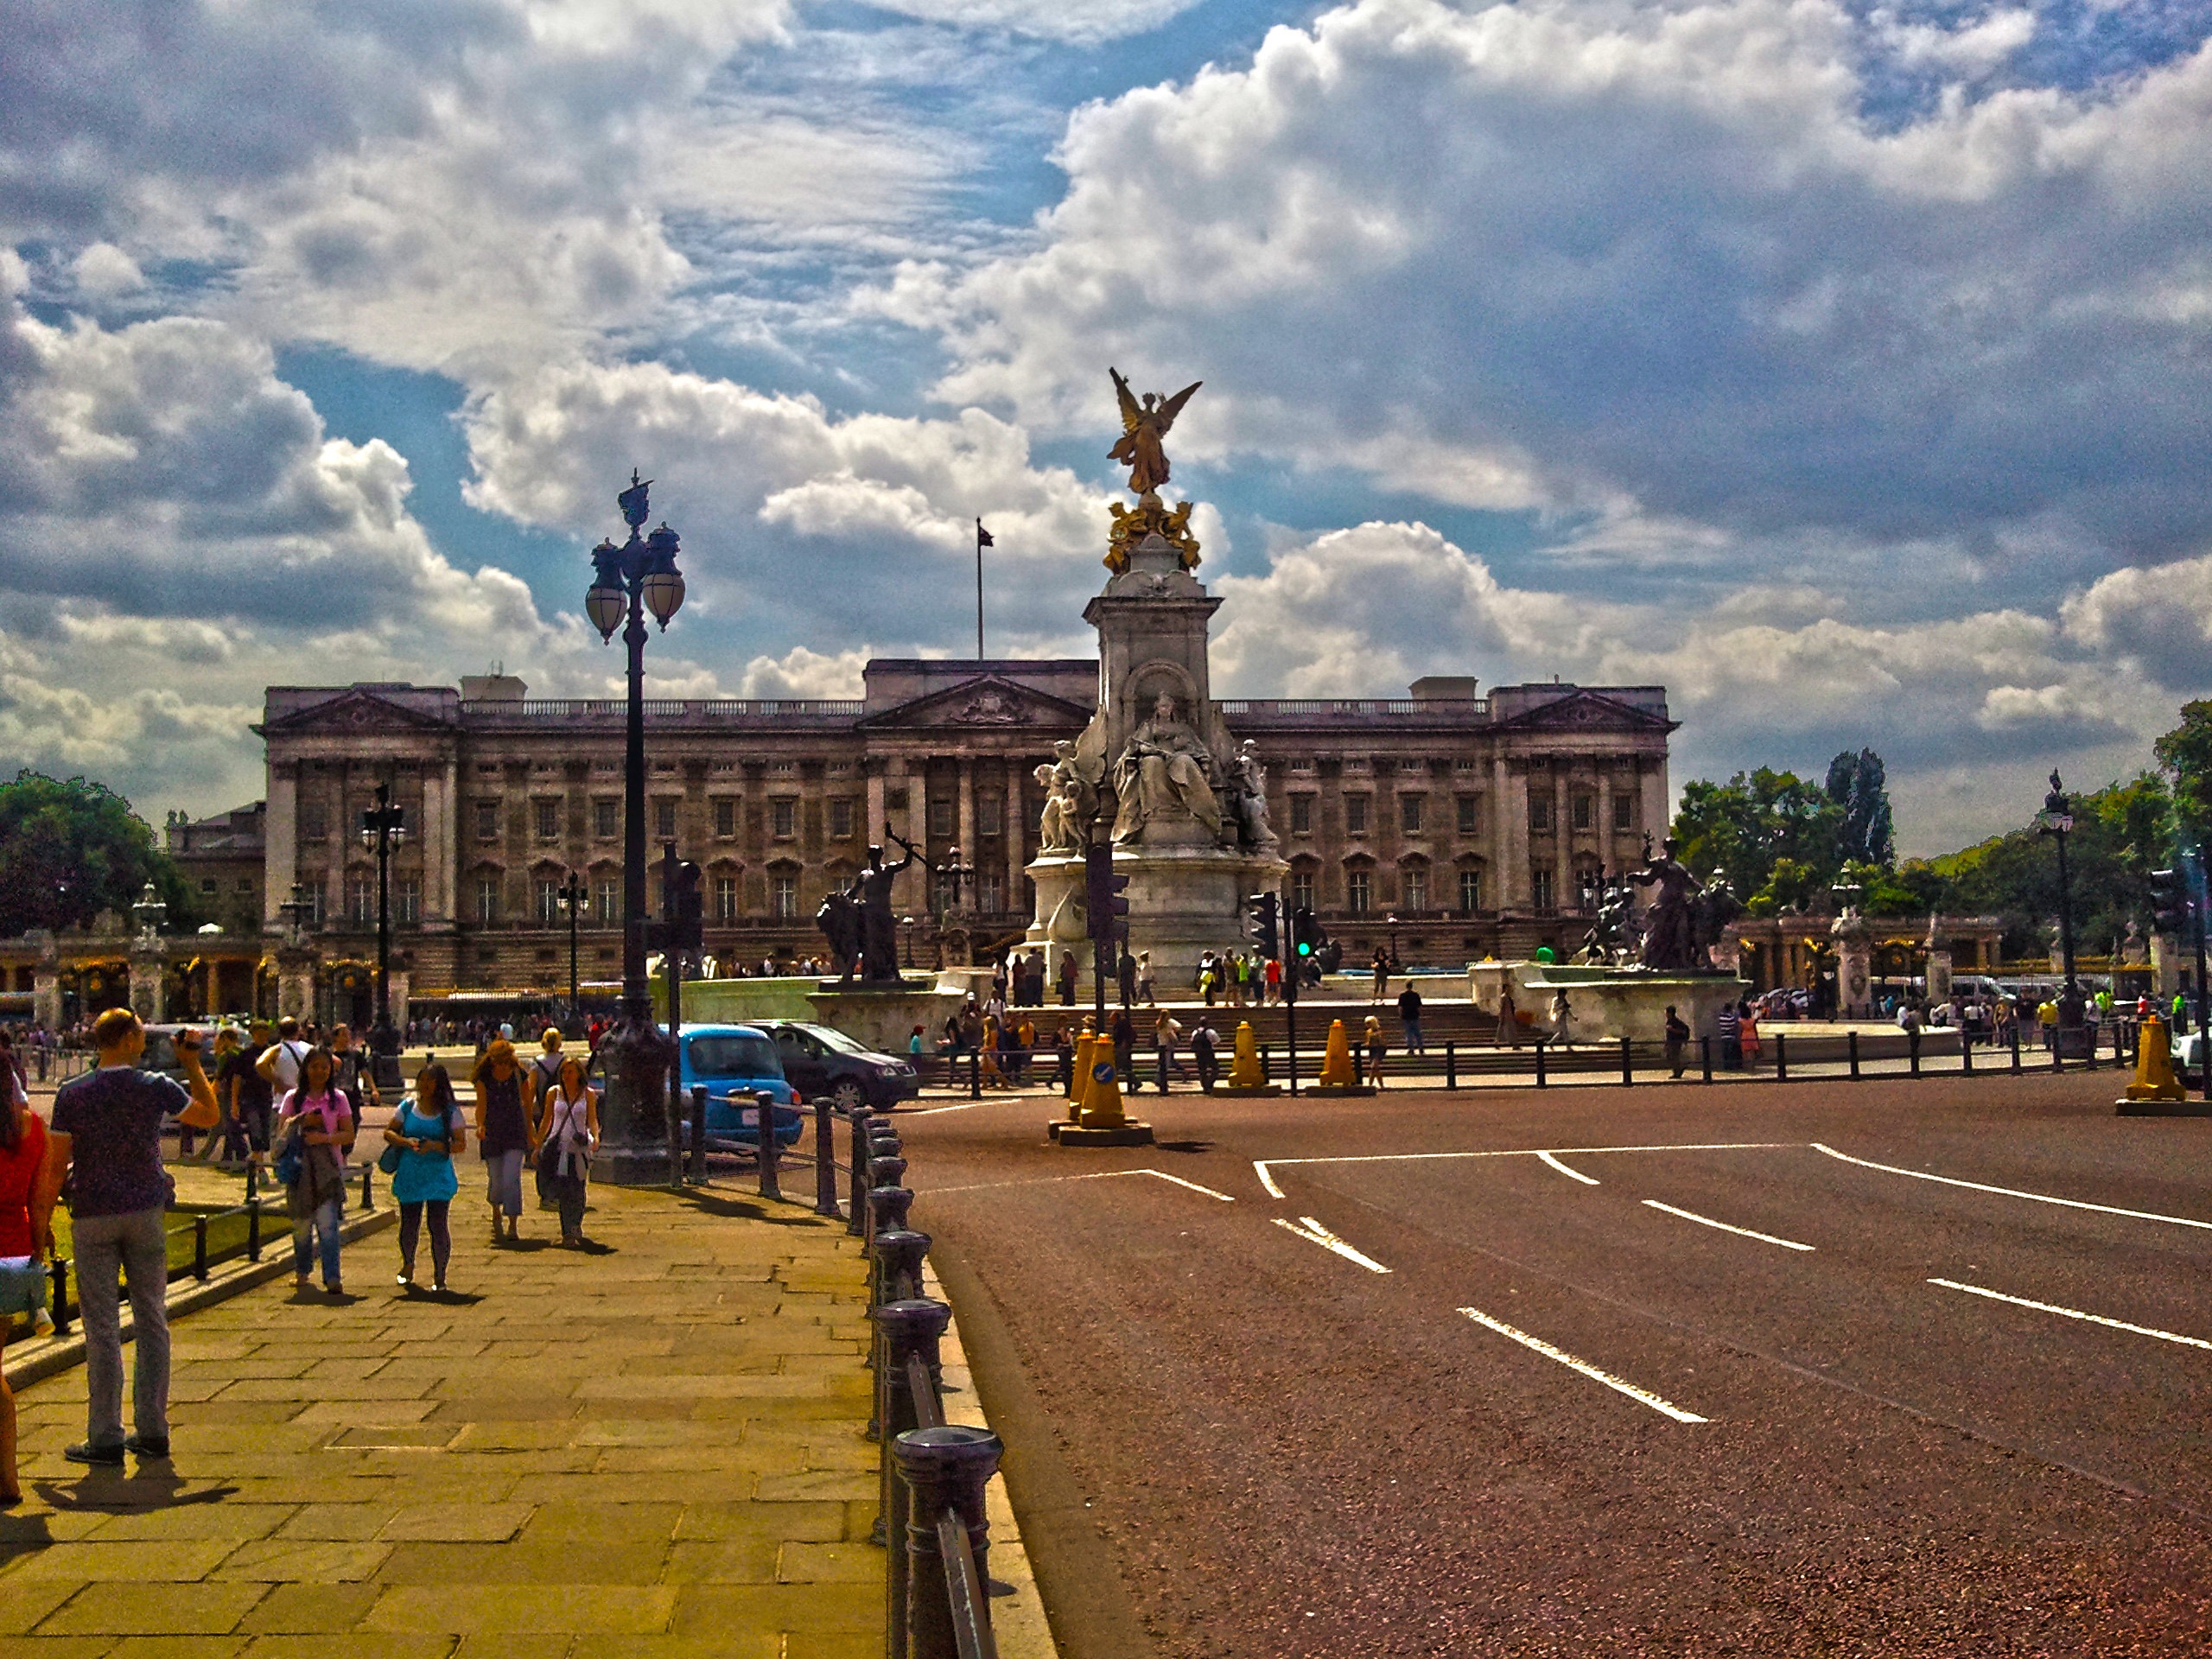
town, palace, city, walkway, cityscape, downtown, tourist, evening, plaza, landmark, residence, sightseeing, attraction, historic, tourism, uk, england, capital, london, british, town square, famous, english, britain, kingdom, historical, royal, majesty, destination, iconic, monarchy, buckingham, human settlement